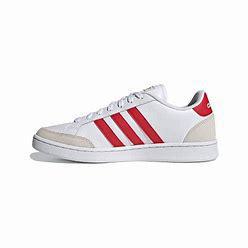
Brand: adidas
Model: NEO Grand Court Skate